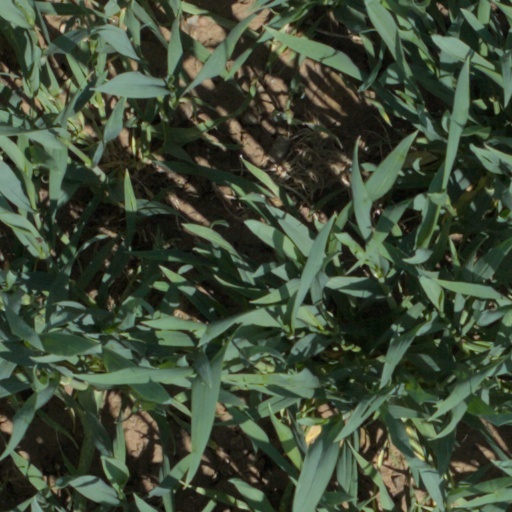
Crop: wheat